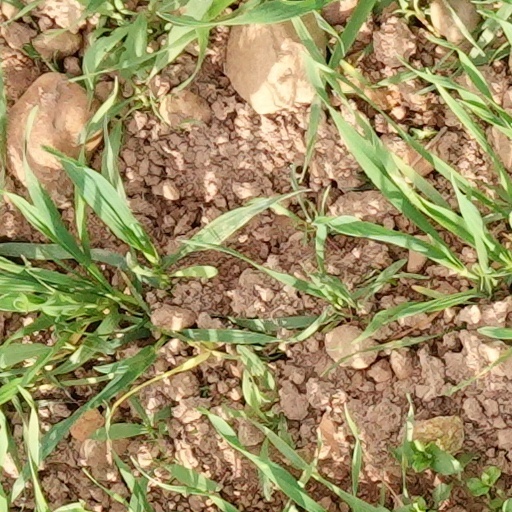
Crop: wheat